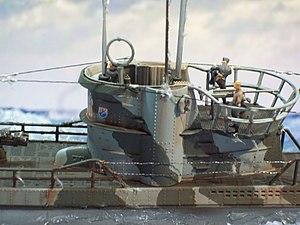
u boot VIIC maquette au 1/144